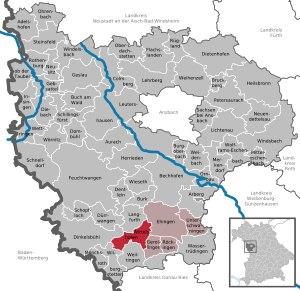
Wittelshofen est une commune de Bavière, située dans l'arrondissement d'Ansbach et le district de Moyenne-Franconie.